Syngonium

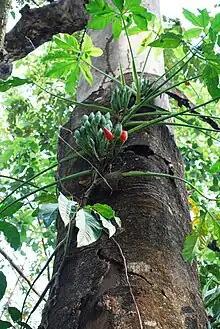
"Syngonium" plant with fruits creeping over the tree at Chiapas, Mexico

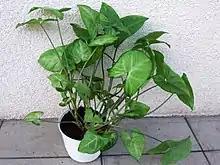
"Syngonium podophyllum" is a popular houseplant.

It is an elongated, climbing or creeping herbaceous evergreen plant that reaches a height of with a sympodial growth type, lacking branches (branches off only after damage to the apical meristem), cylindrical to oval in cross-section. After the inflorescences have risen from the top of the stem, it stops growing, and from the side bud, placed two nodes below the top of the stem, a new main shoot is formed.